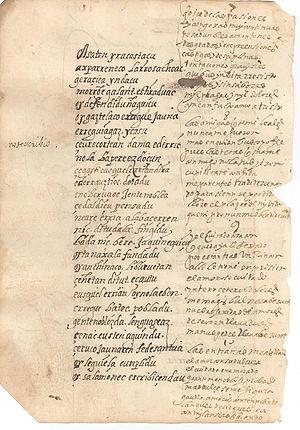
Joan Perez de Lazarraga, seigneur de la tour de Larrea, né vers 1548 et mort le 12 avril 1605, est un écrivain basque, né et mort à Larrea dans la province d'Álava.